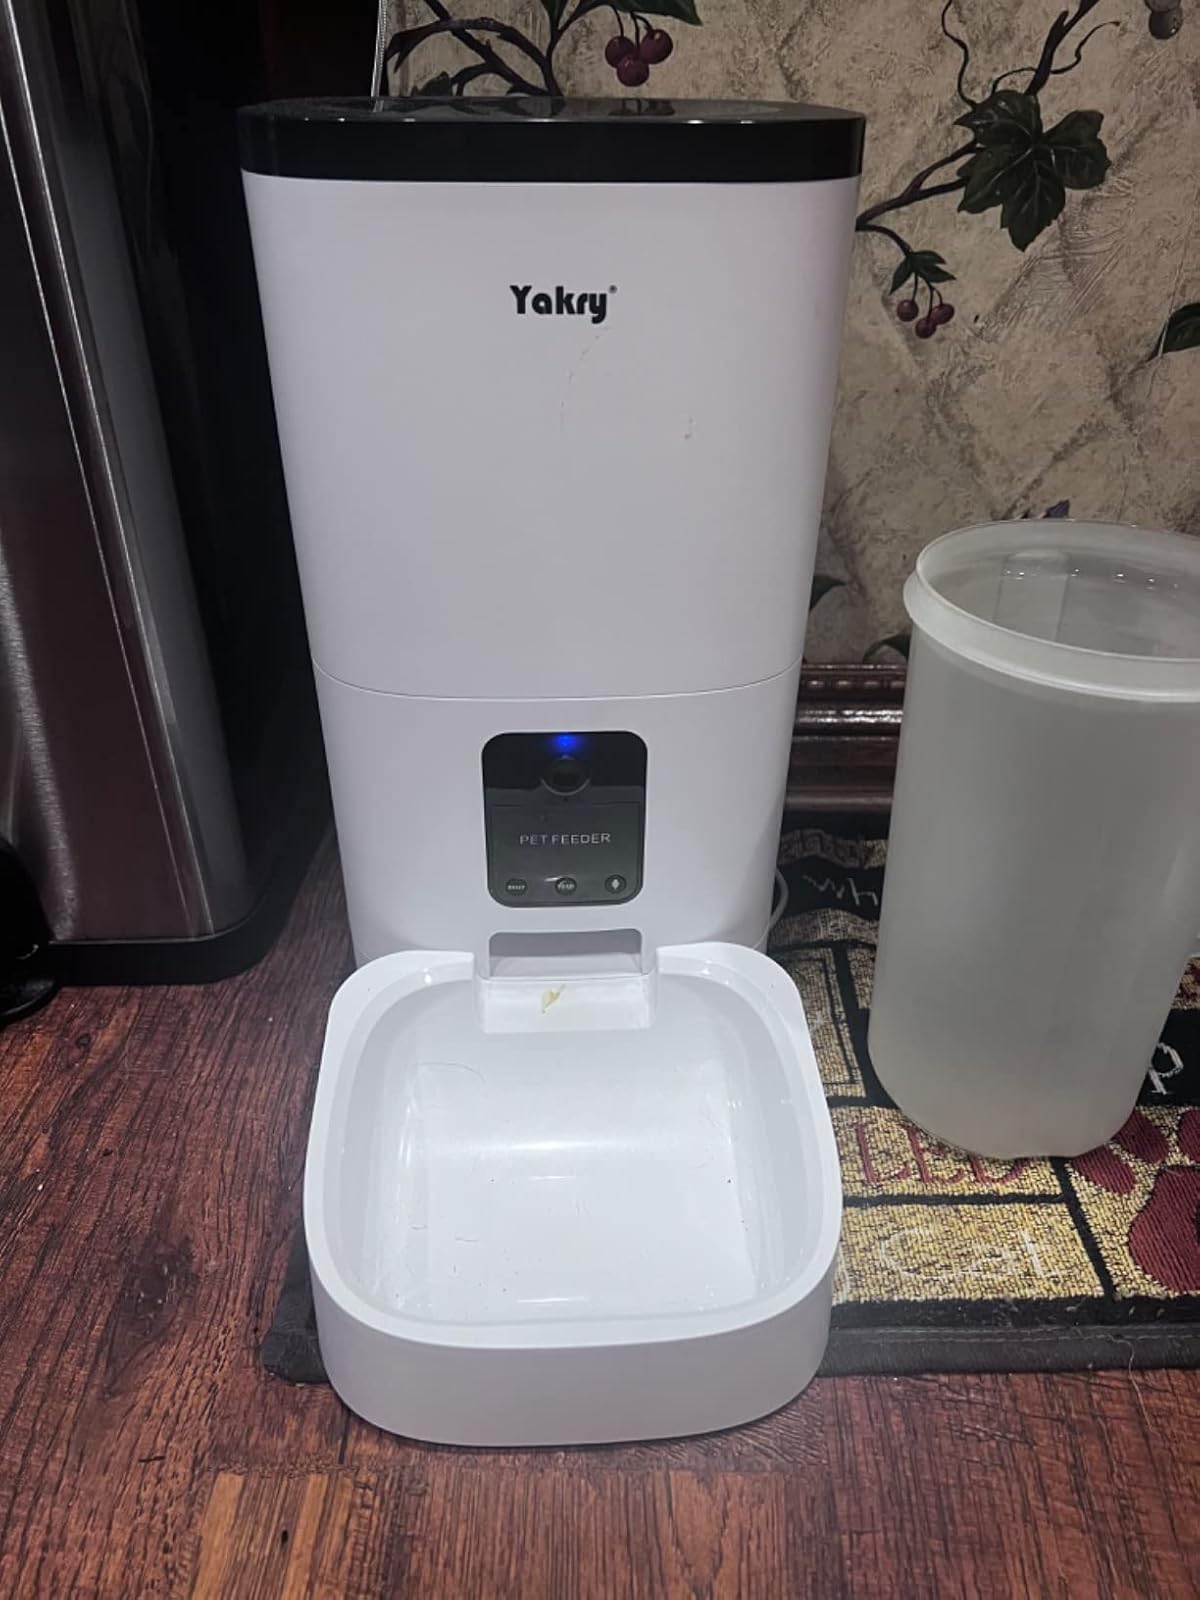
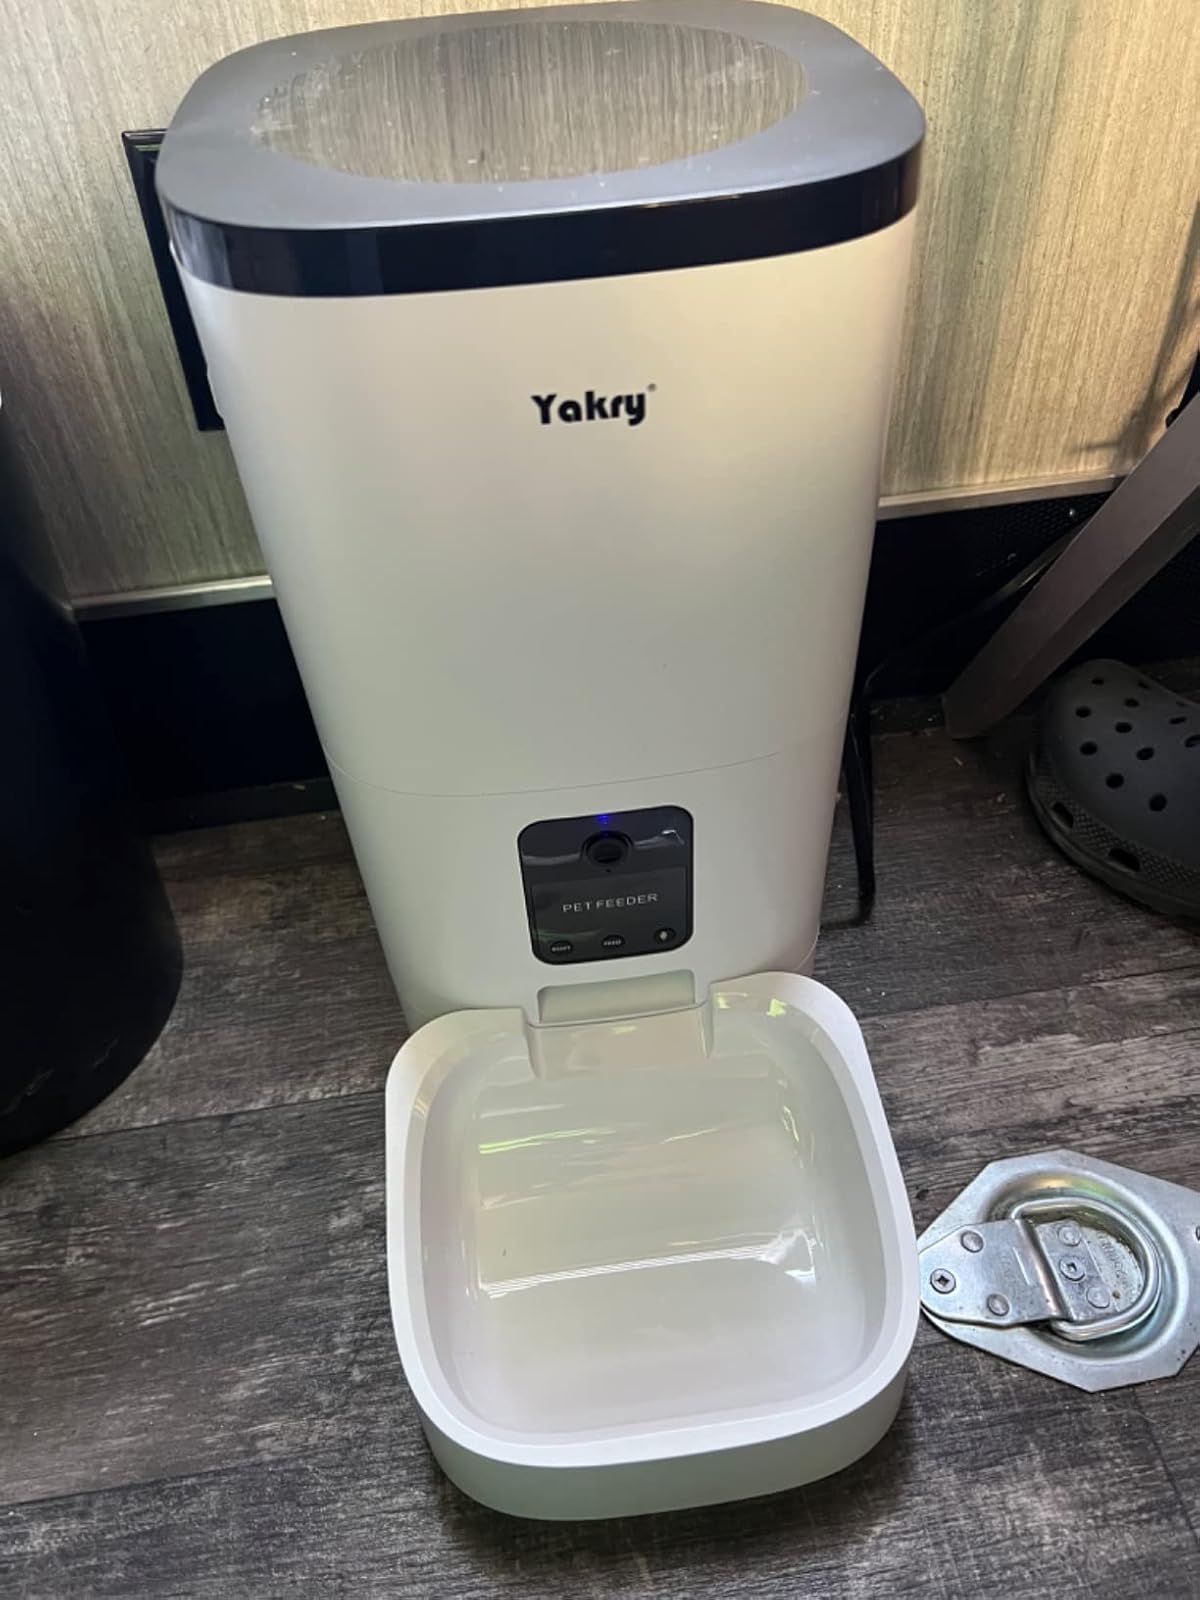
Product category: items_feeder
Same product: yes